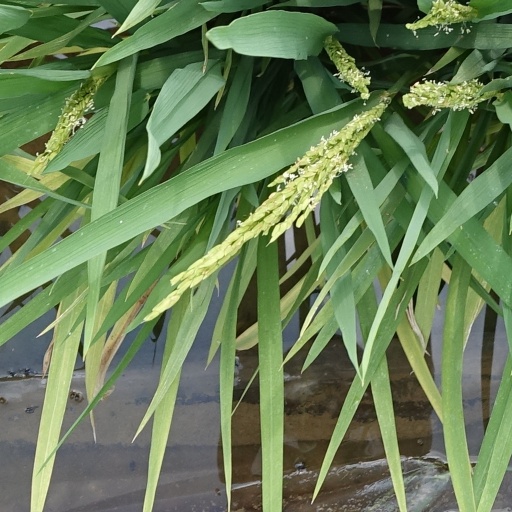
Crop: rice